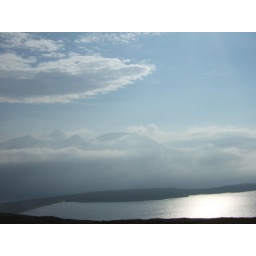
view from above a mountain lake